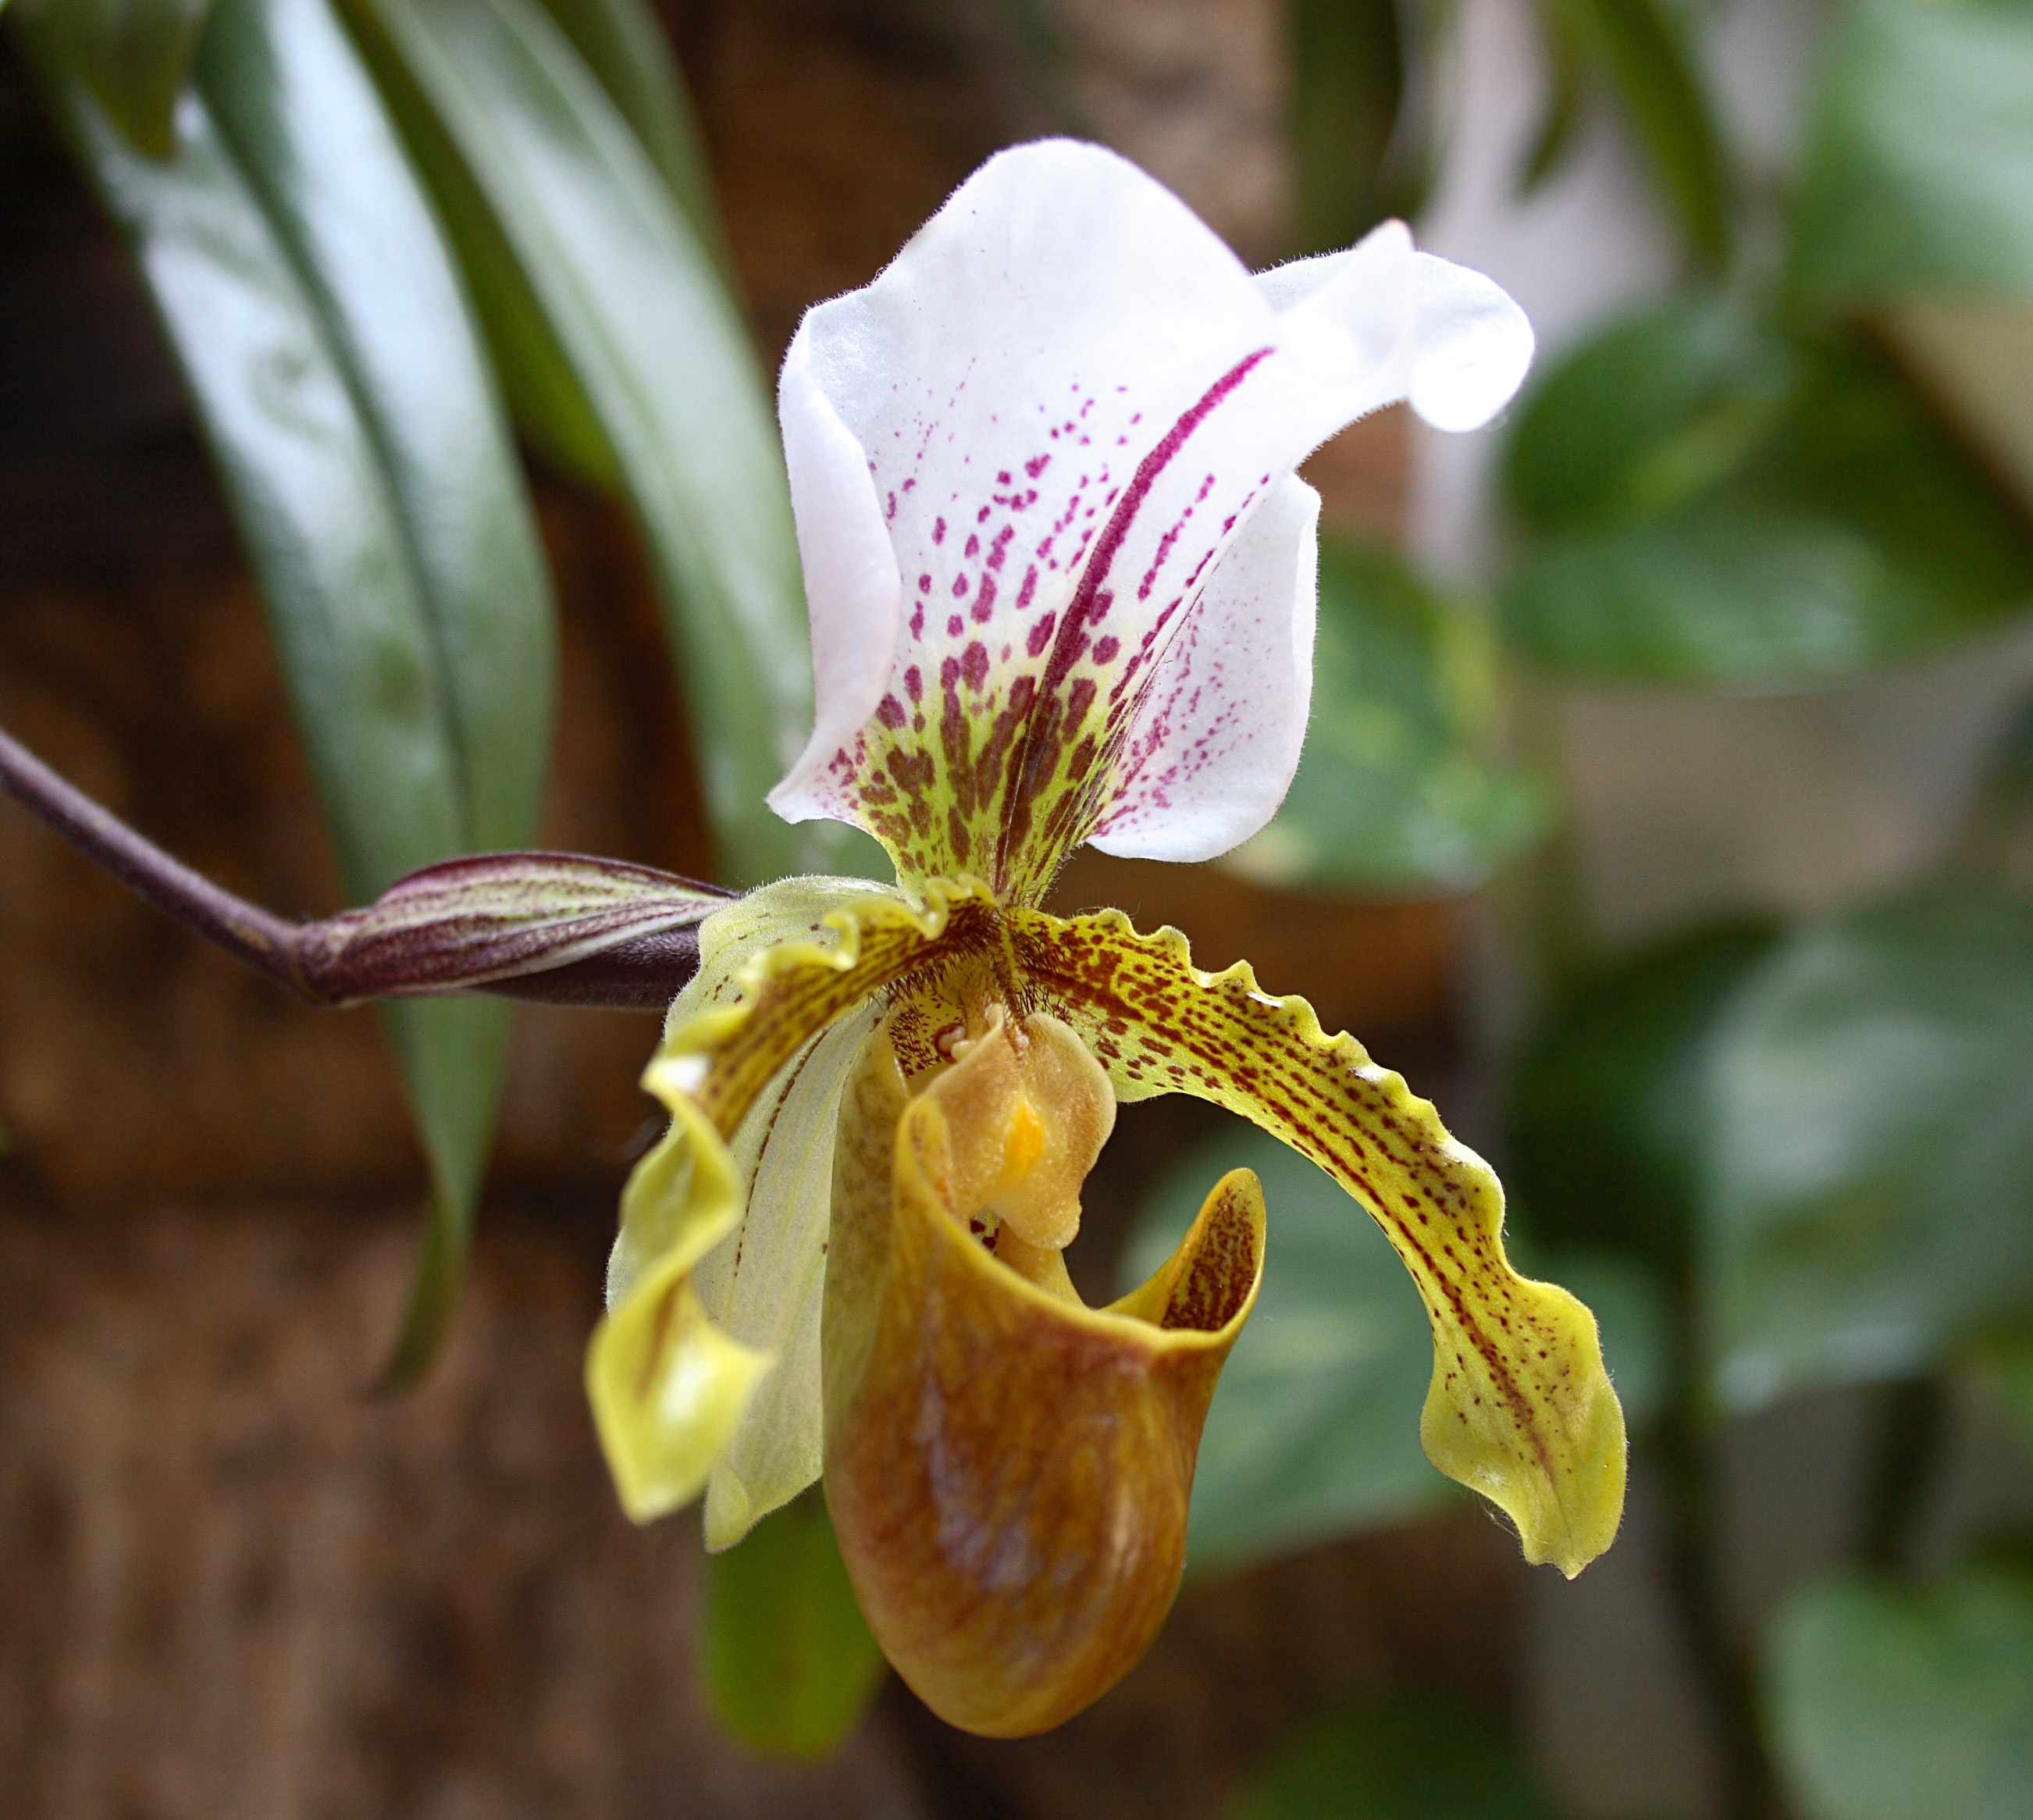
blossom, plant, photography, leaf, flower, petal, decoration, spring, botany, yellow, flora, orchid, wildflower, close up, eye, beauty, cypripedium, macro photography, ornamental plant, flowering plant, ornamental flower, orquidea, orchid merged, boxing ball, plant stem, land plant, moth orchid, calochortus